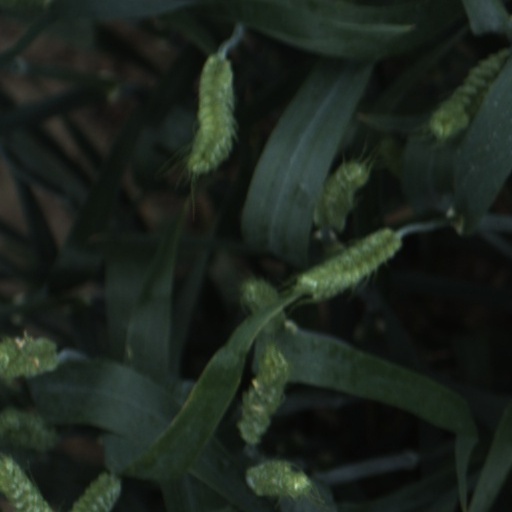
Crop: wheat